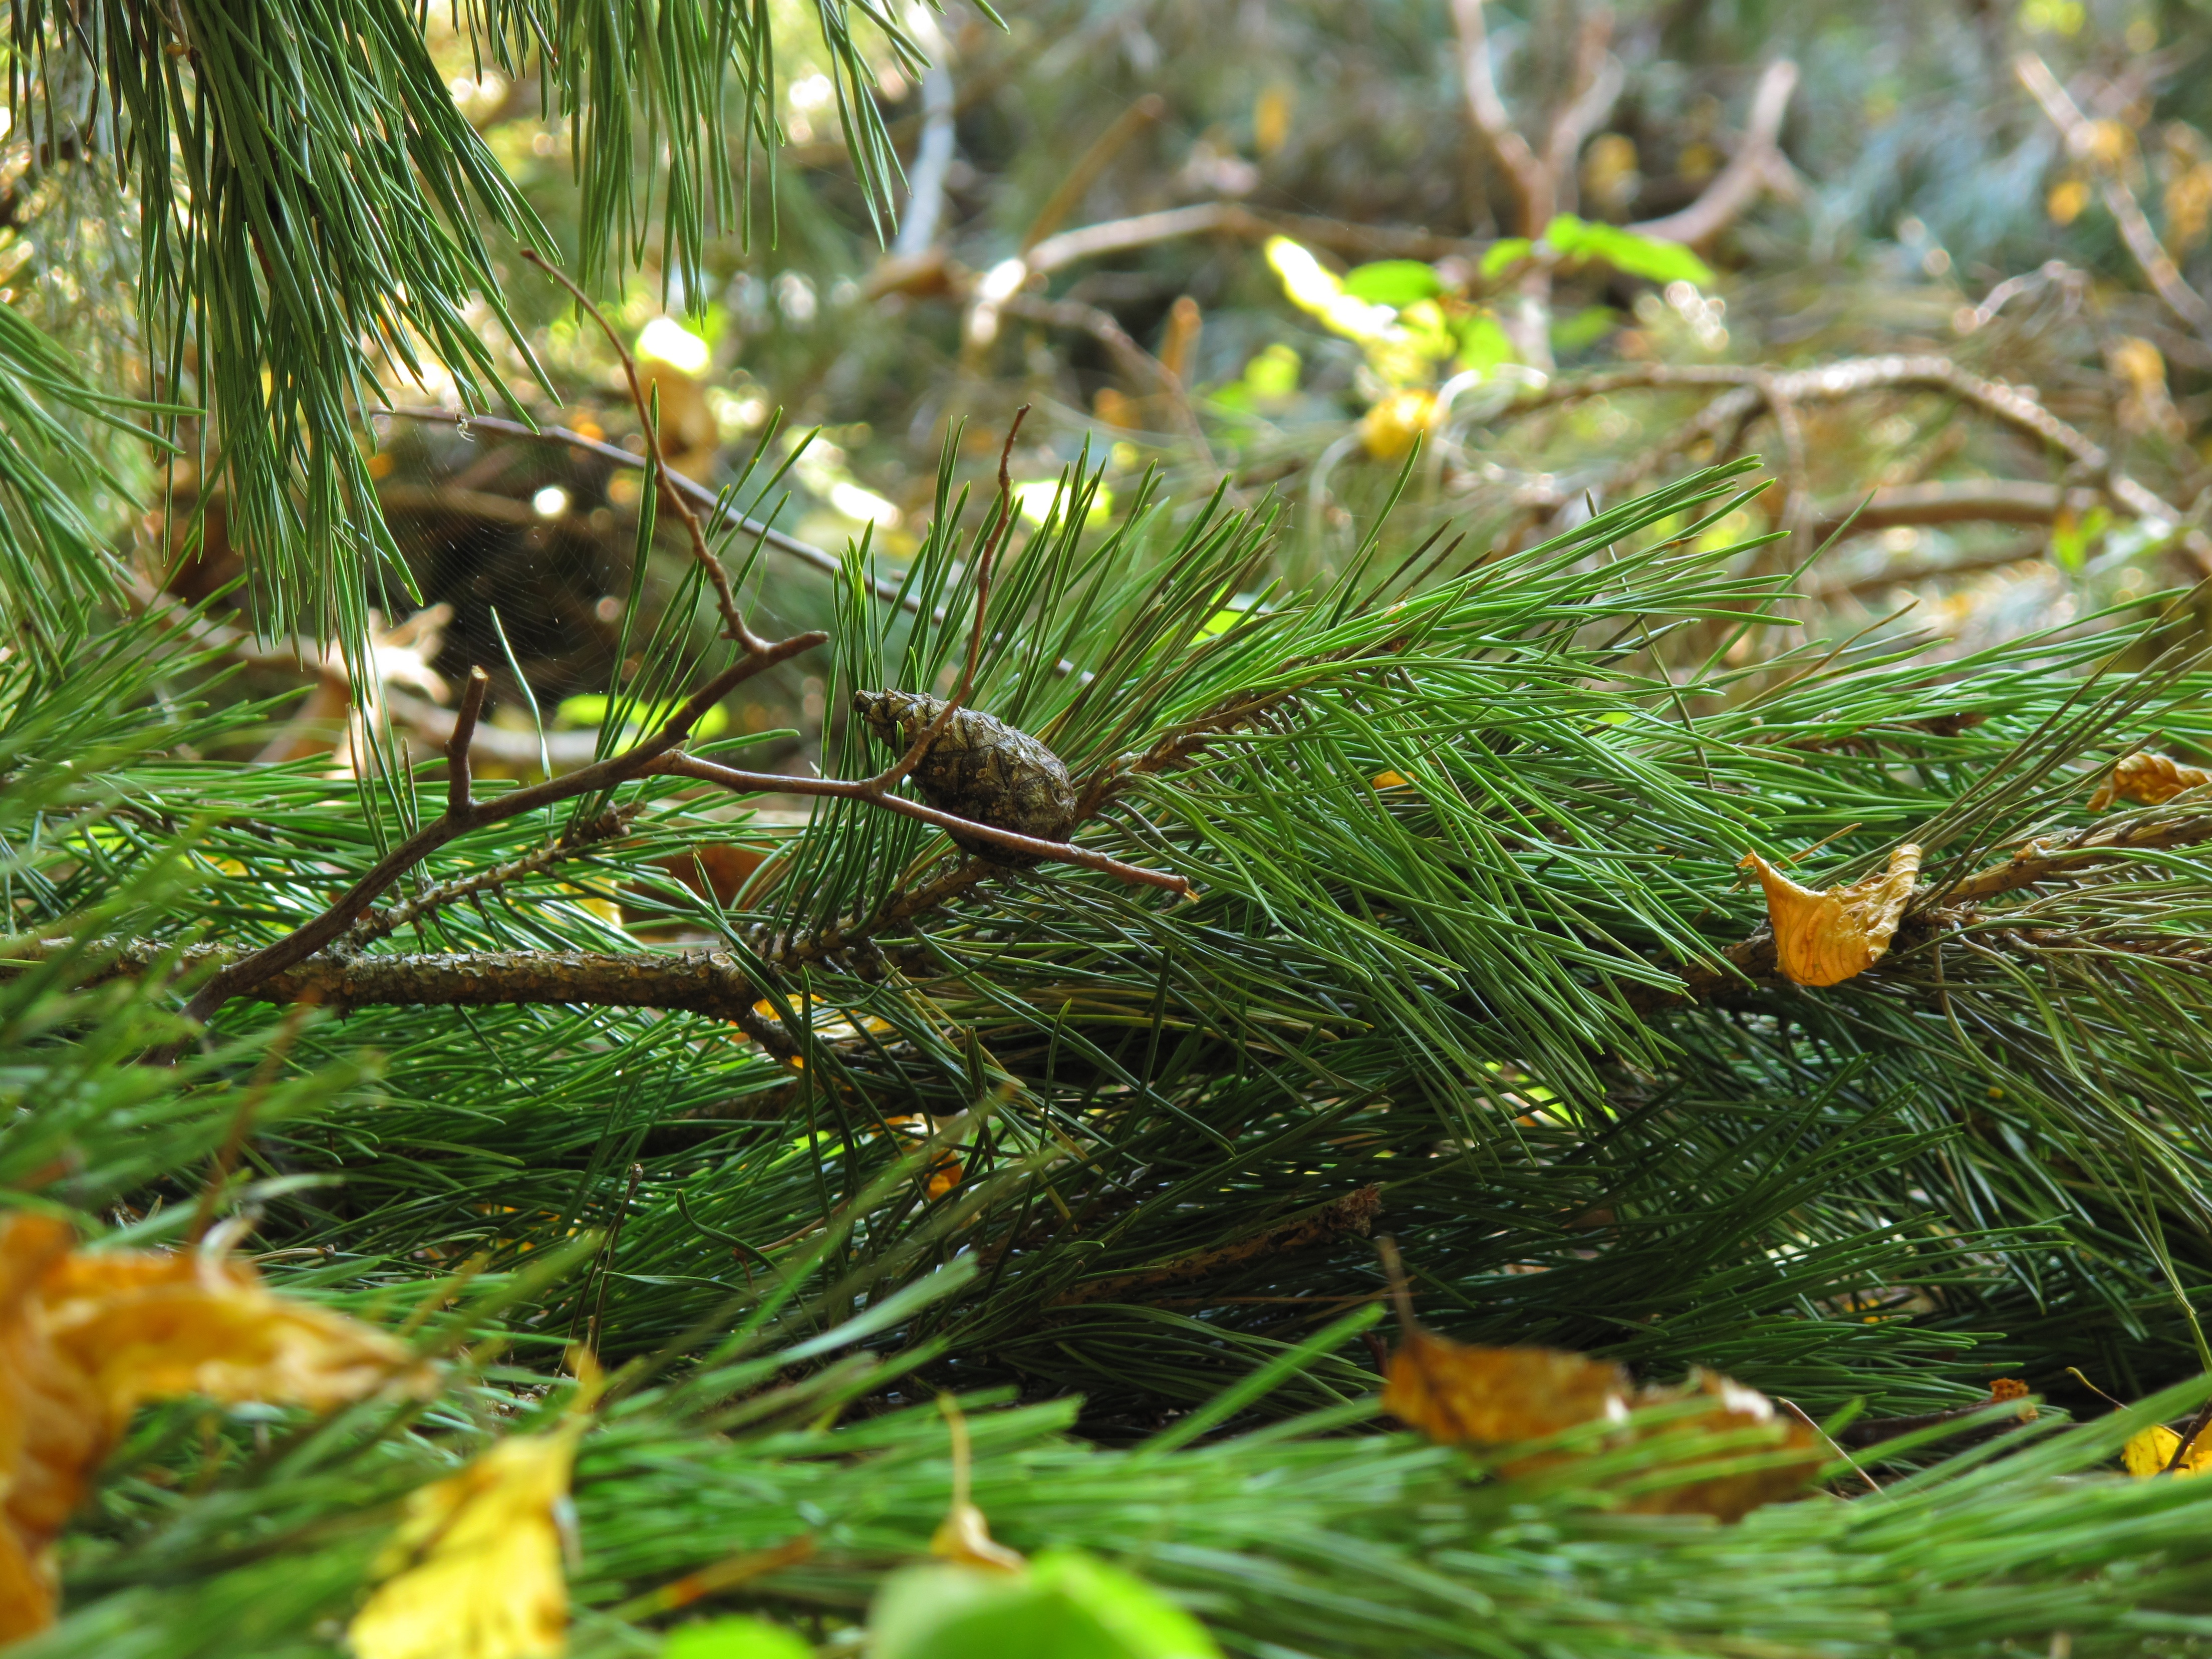
tree, nature, grass, branch, plant, lawn, leaf, flower, pine, foliage, green, evergreen, fir, flora, pine cone, conifer, christmas decoration, coniferous, spruce, needles, undergrowth, sprig, resin, larch, ecosystem, iglak, peace of mind, the smell of resin, pine family, grass family, woody plant, land plant